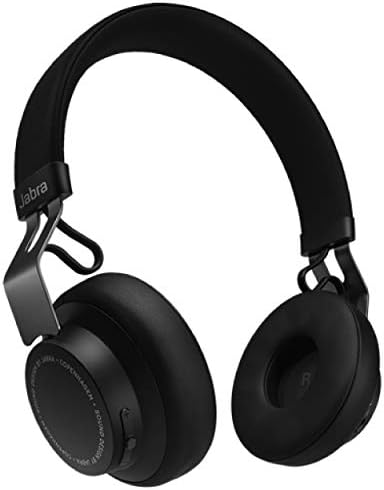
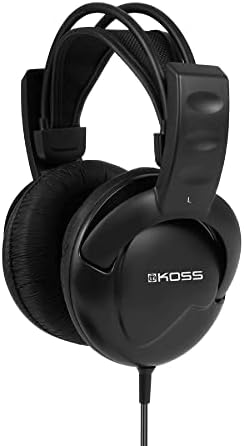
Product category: headphones
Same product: no